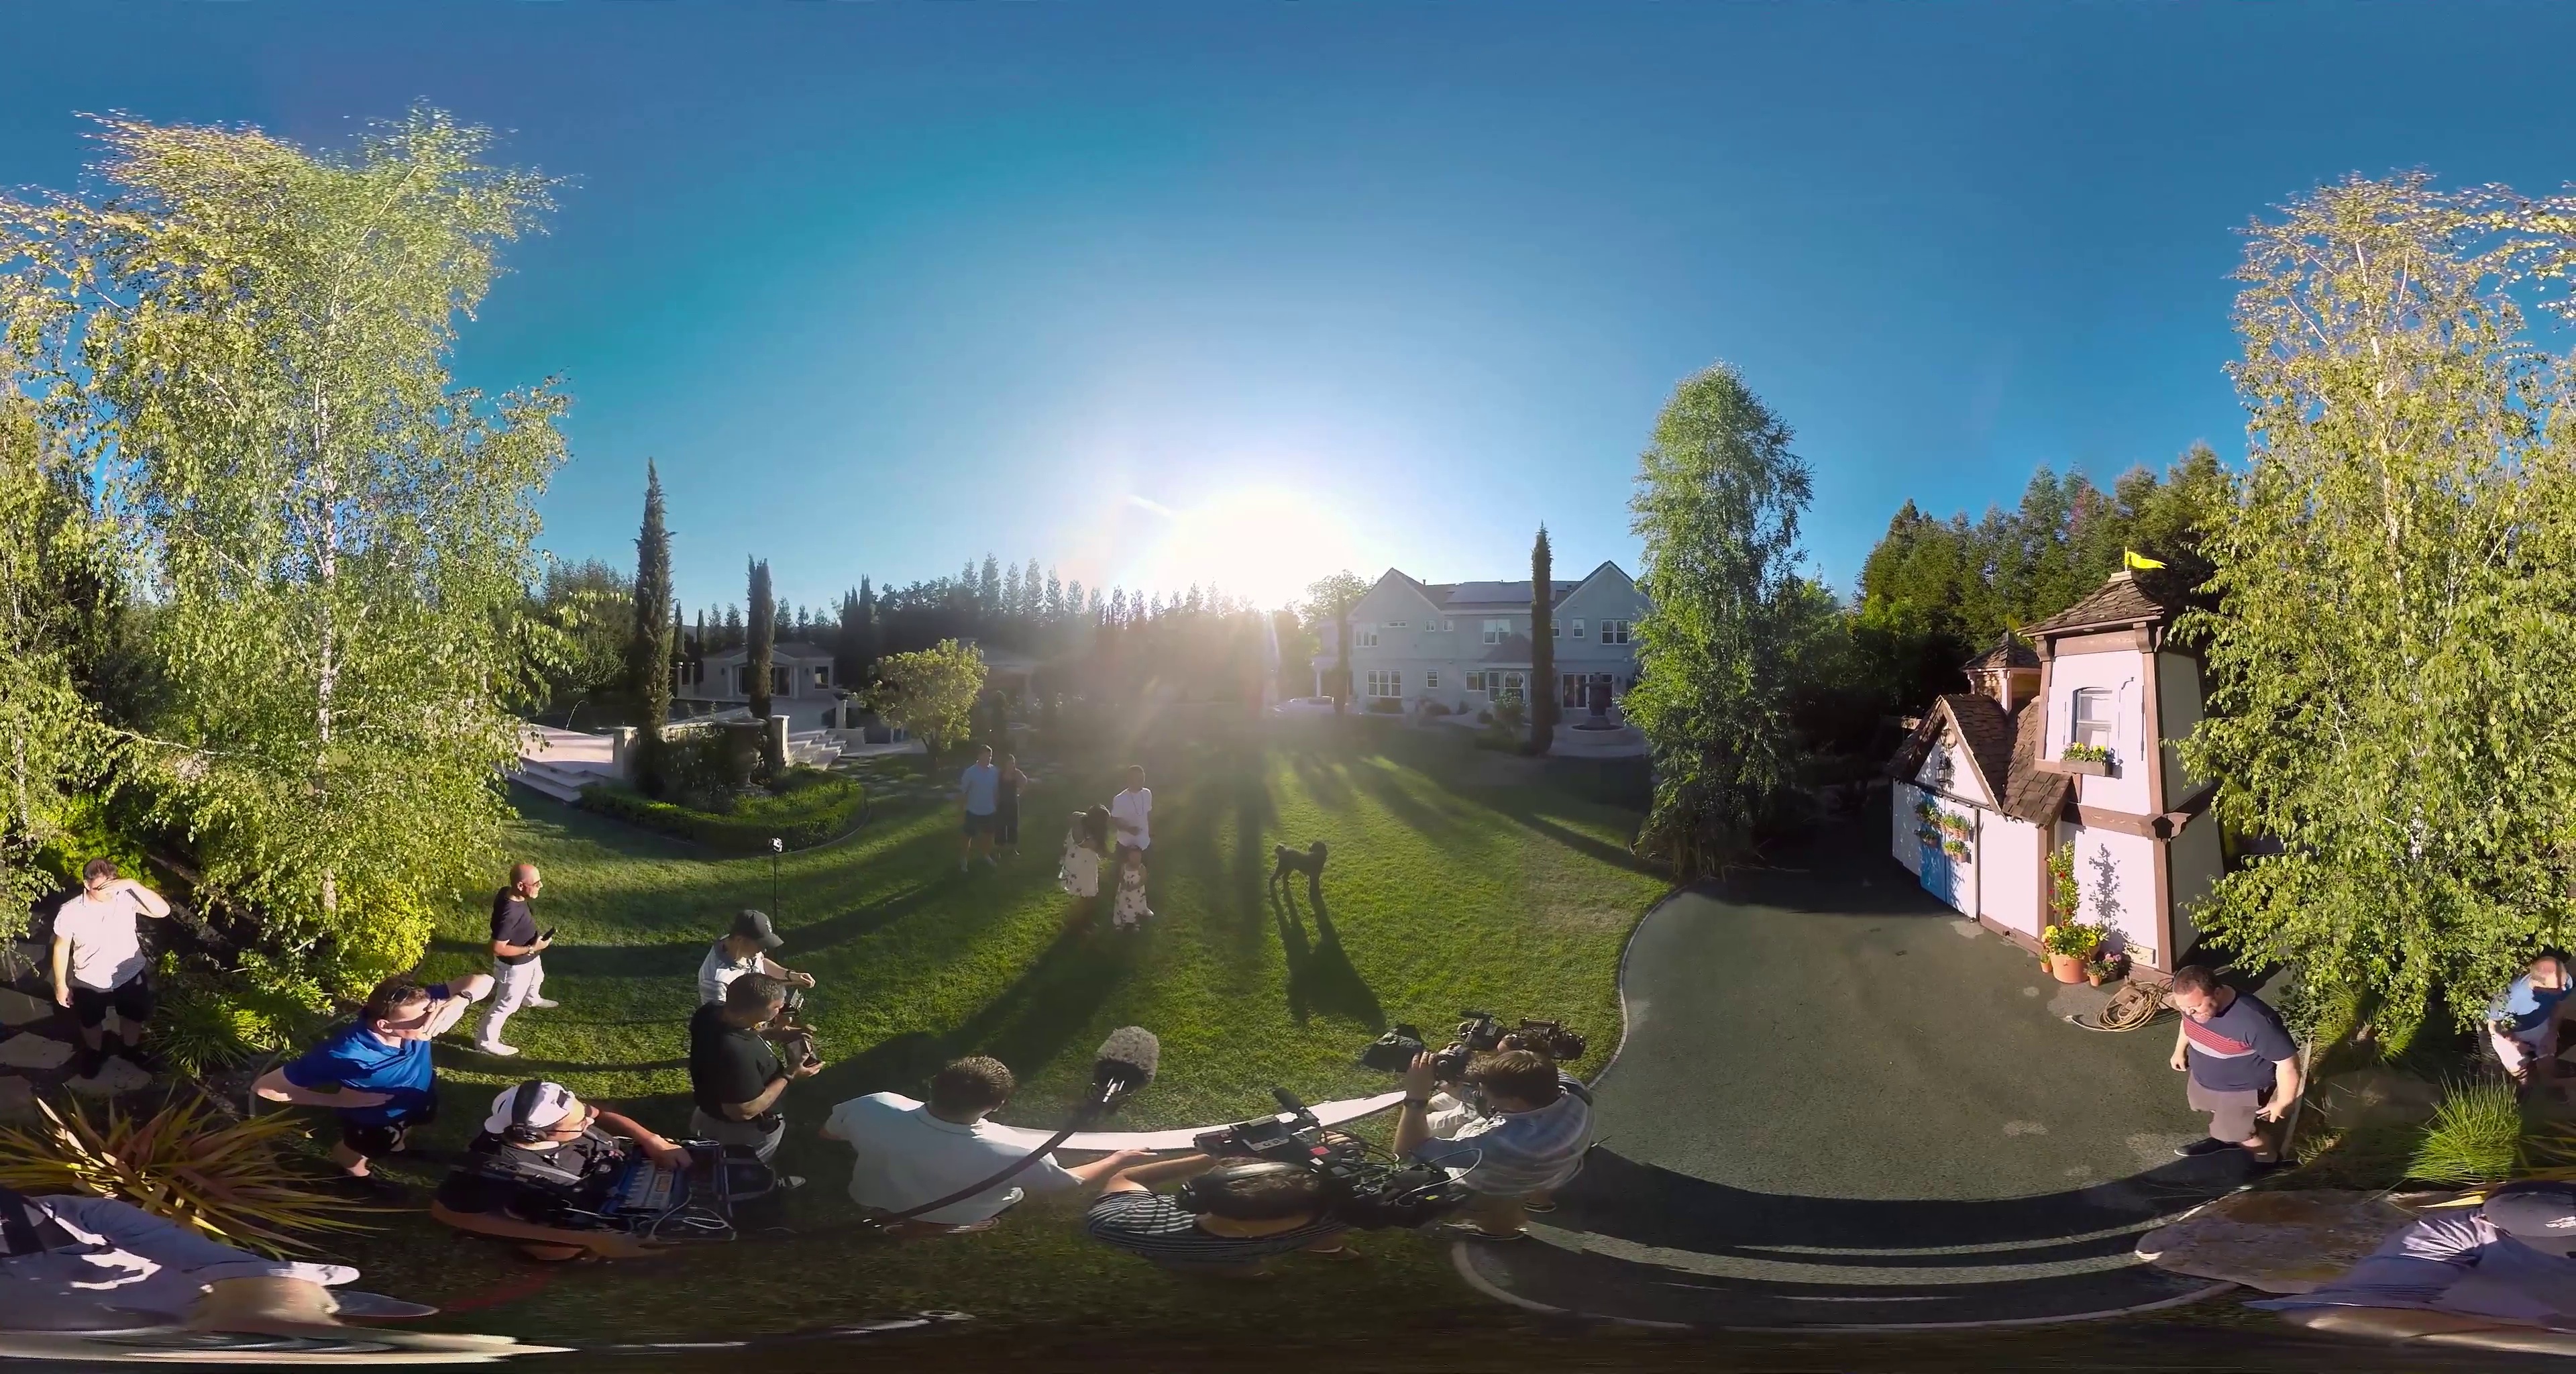
Referred object: The dog in front of the person

Referred object: Turn slightly right to see the large white house.

Referred object: the woman in white who is opposite the camera crew